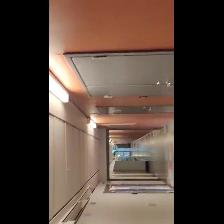
Label: NonHuman